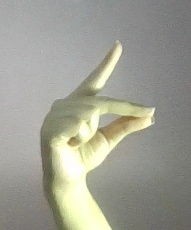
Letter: ta